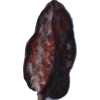
Label: carambola